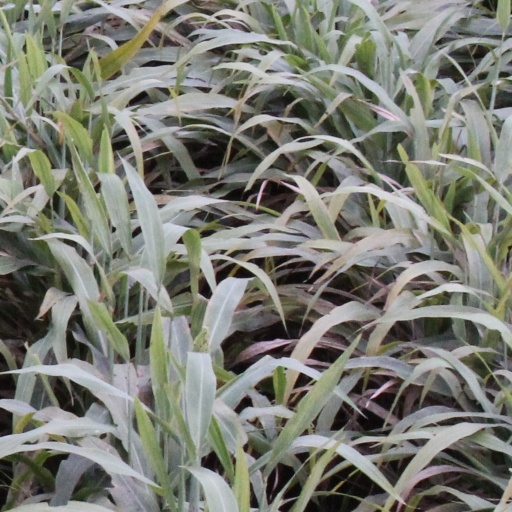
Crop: sorghum